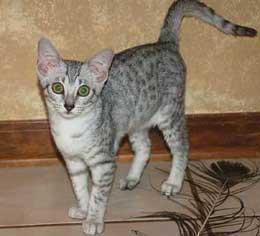
Egyptian Mau